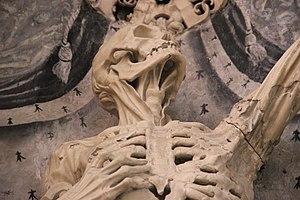
Transi de René de Chalon dans l'église Saint-Etienne de Bar-le-Duc.
Le Transi de René de Chalon, également appelé le Squelette, le Décharné, ou le Monument au cœur de René de Chalon, est une statue funéraire attribuée au sculpteur lorrain Ligier Richier réalisée en pierre calcaire de Sorcy au XVIᵉ siècle, vers 1545/1547. Prenant place initialement dans l'ancienne collégiale Saint-Maxe du château des ducs de Bar, elle est visible depuis 1790 dans l'église Saint-Étienne de Bar-le-Duc.